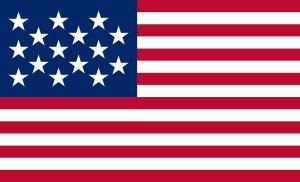
La zone neutre entre la rivière Sabine et la rivière Calcasieu, parfois appelé anachroniquement comme l'État libre de Sabine, était une zone contestée entre le Texas espagnol et les États-Unis après l'achat de la Louisiane en 1804. Les officiers locaux d'Espagne et des États-Unis ont accepté de laisser la zone neutre temporairement hors de la juridiction de l'un ou l'autre pays. La région, maintenant dans l'ouest de la Louisiane, avait un statut neutre de 1806 à 1821.